1929 Bahamas hurricane

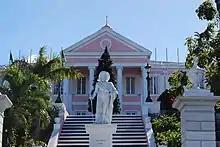
A building featuring a pediment and portico with a statue in front

Nassau received its first bulletin from the U.S. Weather Bureau on the morning of September 25, shortly before the onset of gale-force winds by noon and hurricane-force winds that evening. Sustained winds at Nassau reached an estimated 120–140 mph (195–225 km/h), punctuated by a maximum gust of . The air pressure bottomed out at 936 mbar (hPa; 27.64 inHg). Radio contact between Florida and Nassau was lost between September 25 and the night of September 27. Few homes were left unscathed, with damage to private property "enormous" according to an Associated Press report and meteorologist Ivan Ray Tannehill. Many homes were unroofed, particularly in the colored quarter of Nassau. An estimated 73% of all homes and businesses in the city and 95% of churches were destroyed. Several of the remaining churches lost their roofs. The Government House's eastern wing was partially unroofed and the mansion of the Ministry of Education was razed. The police barracks and much of the prison lost their roofs; the prison's eventual repair was one of the costliest parts of the post-storm cleanup. Forty prisoners were released due to safety concerns. Parts of the Nassau hospital were damaged beyond repair, requiring demolition and reconstruction. The strength of the winds bent telephone poles at right angles to the ground and stripped the city's ceiba trees of their branches.